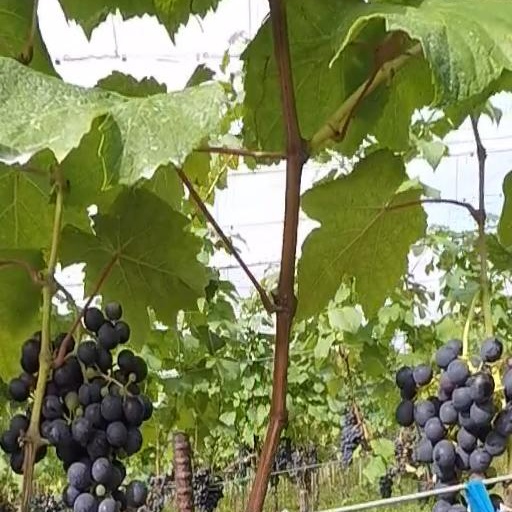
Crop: grape